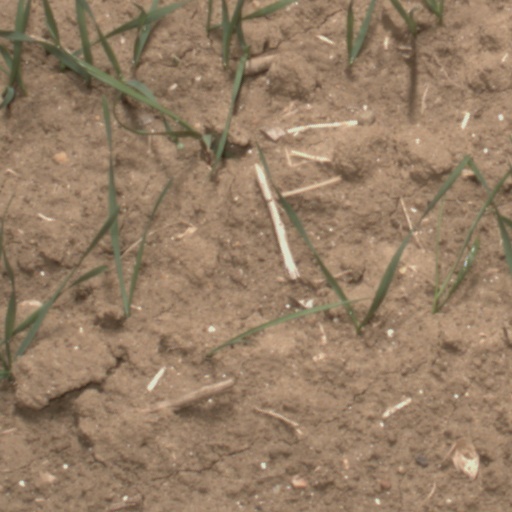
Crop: wheat